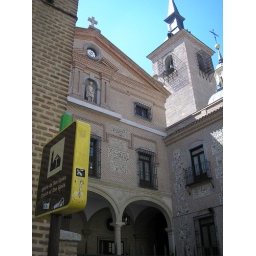
It had a brown sign in front of it meaning it was important...